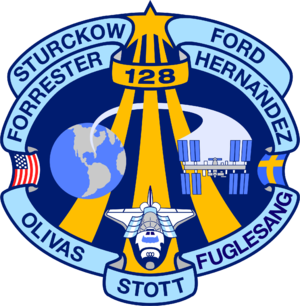
STS-129
STS-128
STS-129 var rumfærgen Atlantis's 31. og næstsidste rummission og blev indledt med opsendelsen d. 16. november 2009 klokken 14:28 pm EST lokal tid. Atlantis landede d. 27. november 2009 9:44 a.m. EST.